Answer in natural language. Considering the relative positions, where is Window (marked A) with respect to natural wood threedrawer dresser (marked B)? Choose between the following options: left or right
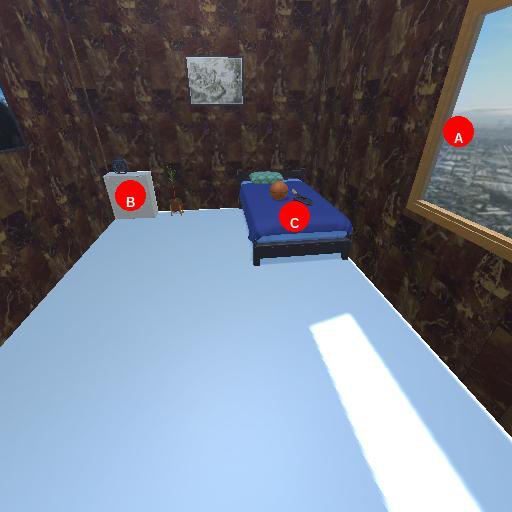
<answer>right</answer>